Yin Chang

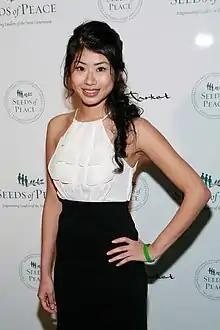
Chang in 2009

Yin Chang (born April 23, 1989) is an American actress, known for her lead role as Mei Kwan in the 2011 film "Prom" and her recurring role as Nelly Yuki on The CW's teen drama series "Gossip Girl". Chang has made guest appearances on the television shows "Six Degrees", "", "", and "Love Bites". Some of her other works are several national commercials such as Time Warner, Verizon Wireless, MasterCard, Best Buy, MTV, and Mead School Supplies.